Raúl Arévalo

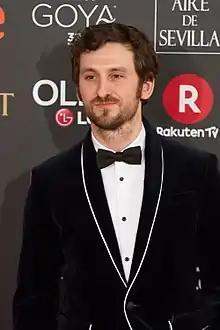
Arévalo at the 32nd Goya Awards in 2018

Raúl Arévalo Zorzo (born 22 November 1979) is a Spanish actor and director. He has featured in films such as "Dark Blue Almost Black" (2006), "Seven Billiard Tables" (2007), "The Blind Sunflowers" (2008), "Fat People" (2009), "Cousinhood" (2011), "I'm So Excited" (2013), "Marshland" (2014), and "The Europeans" (2020) and television series such as "La embajada" (2016) and "Riot Police" (2020).